People's Liberation Army

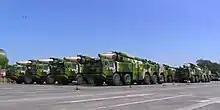
DF-21Ds at the 2015 Victory Parade

The PLA Ground Force (PLAGF) is the largest of the PLA's five services with 960,000 active duty personnel, approximately half of the PLA's total manpower of around 2 million personnel. The PLAGF is organized into twelve active duty group armies sequentially numbered from the 71st Group Army to the 83rd Group Army which are distributed to each of the PRC's five theatre commands, receiving two to three group armies per command. In wartime, numerous PLAGF reserve and paramilitary units may be mobilized to augment these active group armies. The PLAGF reserve component comprises approximately 510,000 personnel divided into thirty infantry and twelve anti-aircraft artillery (AAA) divisions. The PLAGF is led by Commander Liu Zhenli and Political Commissar Qin Shutong.